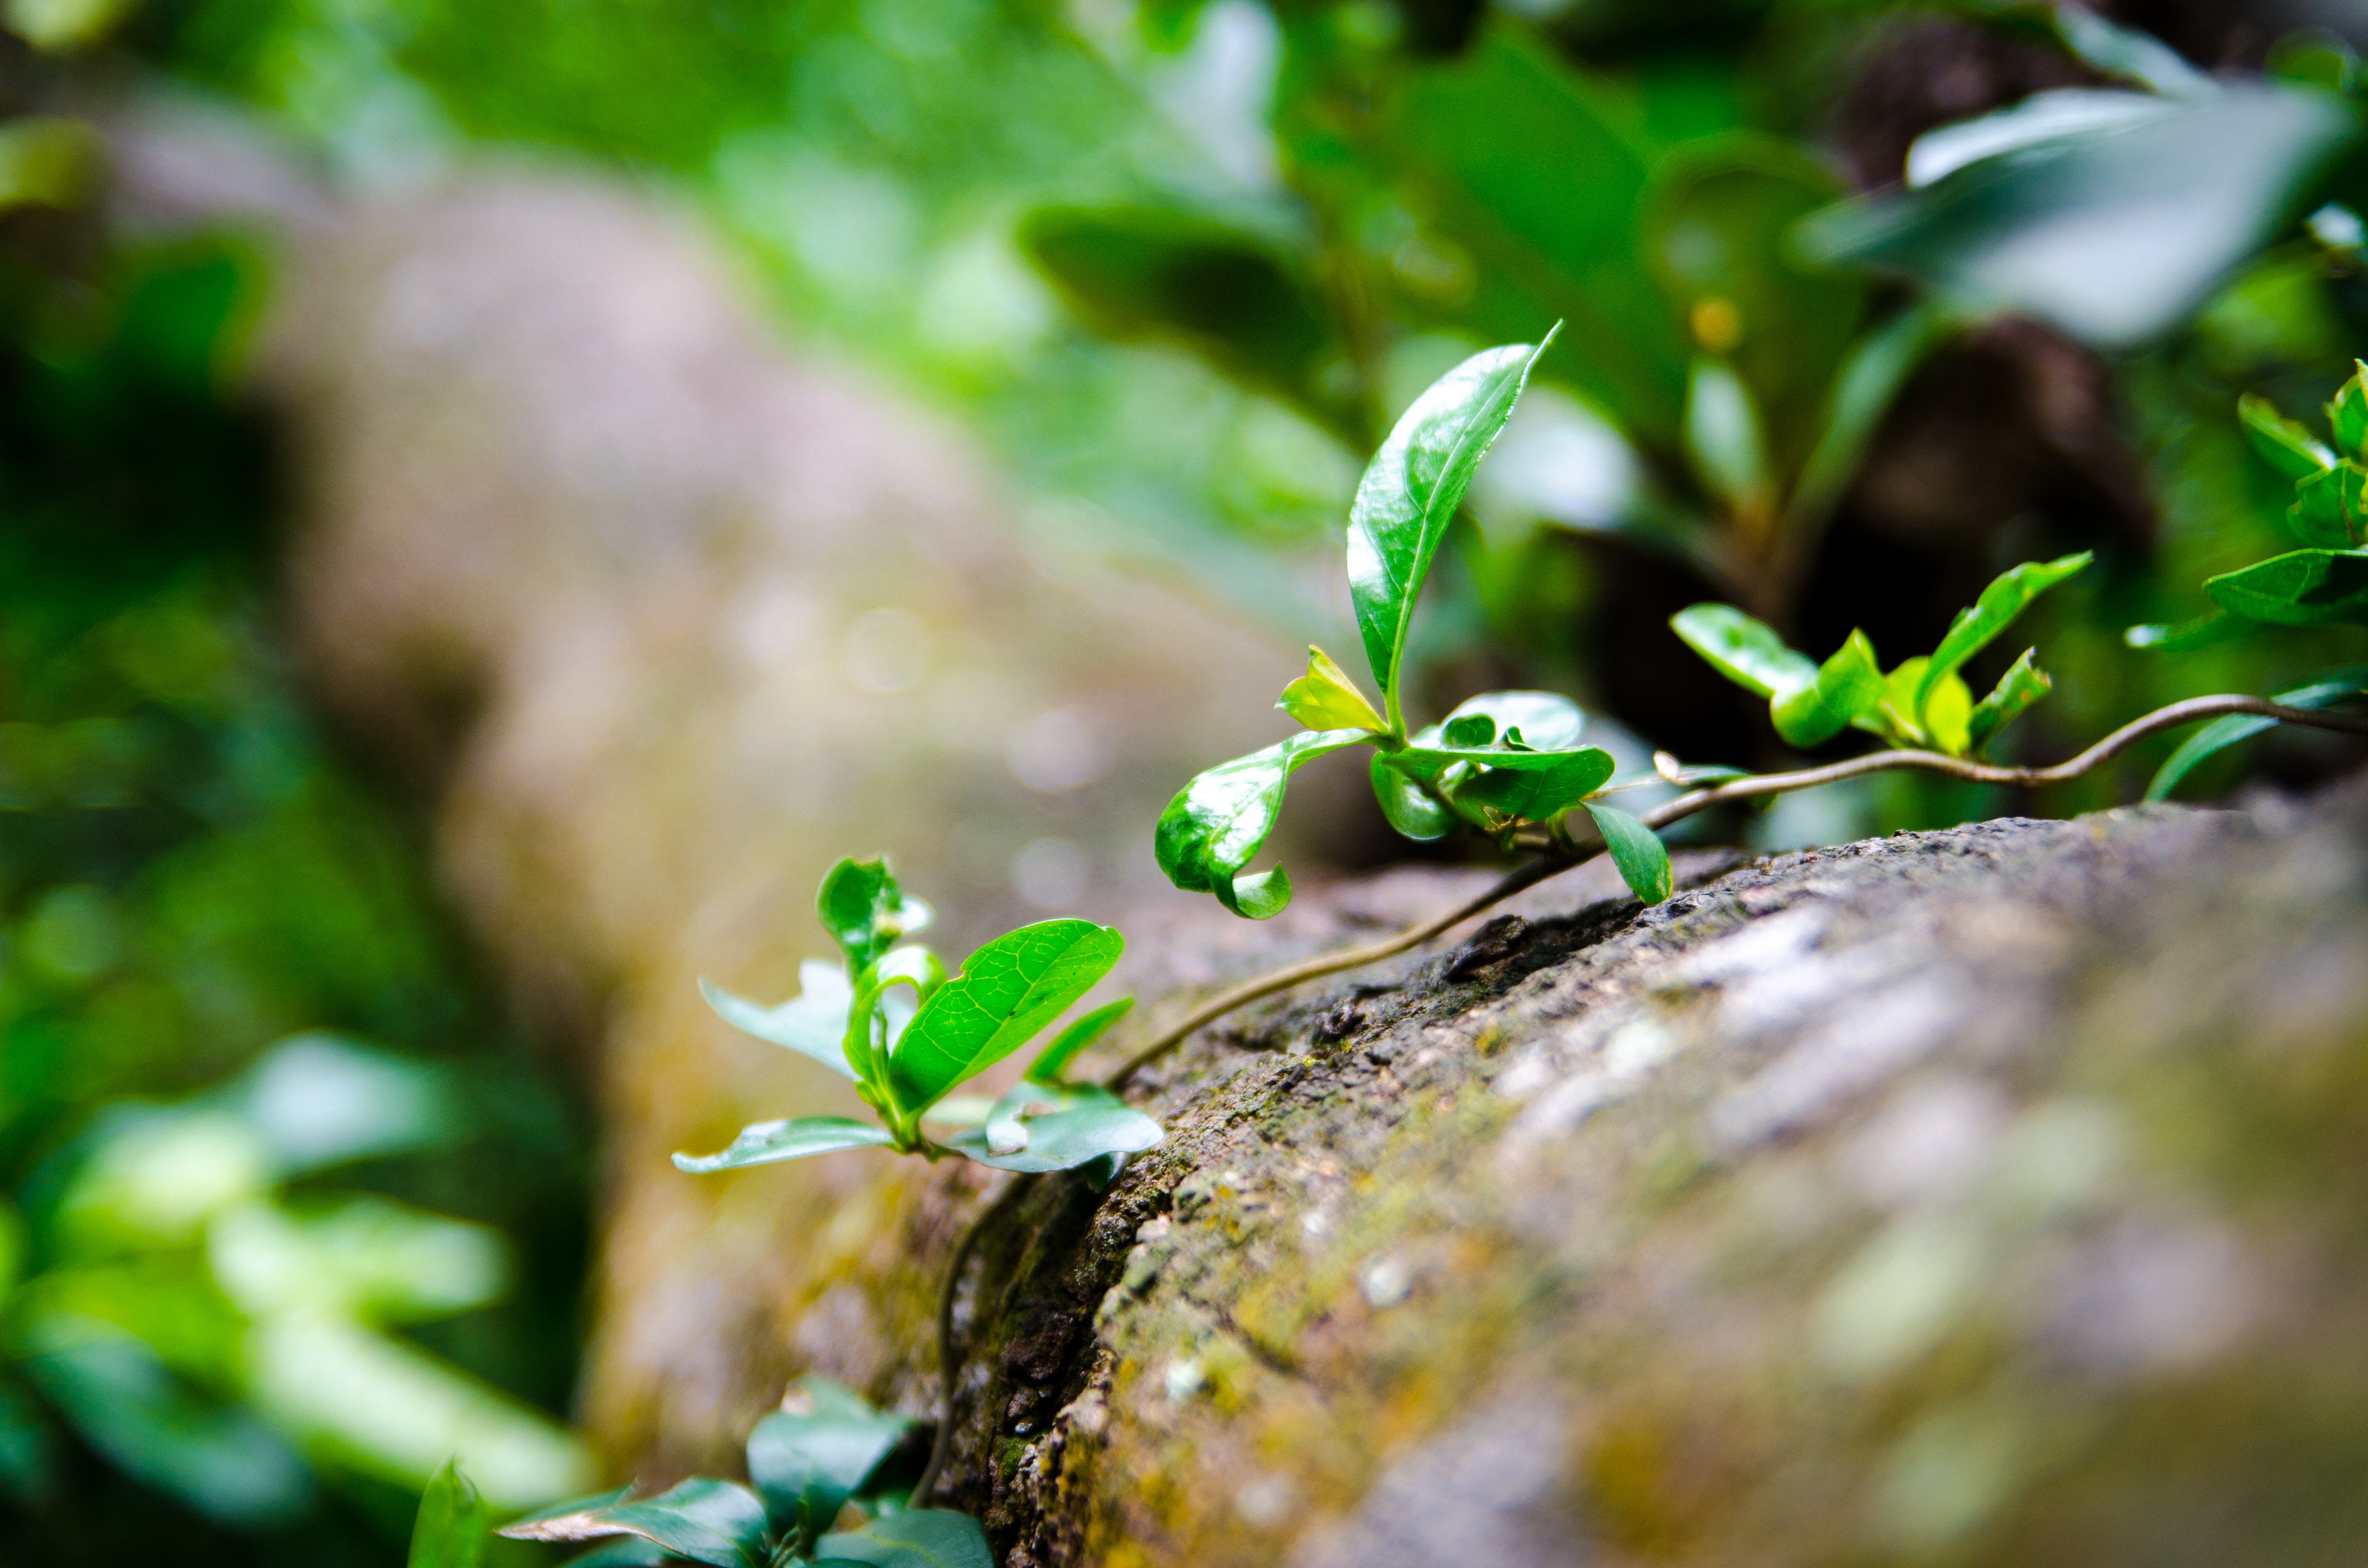
forest, grass, branch, light, plant, leaf, wild, spring, green, natural, flora, close up, clove, trees, vegetation, vietnam, macro photography